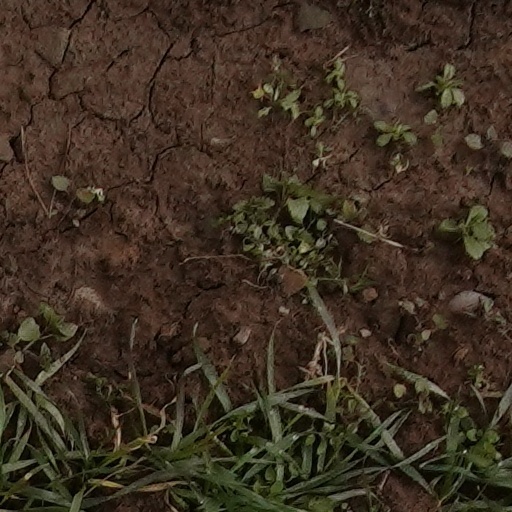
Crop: wheat